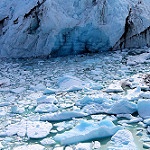
Scene: Outdoor